Laudelina de Campos Melo

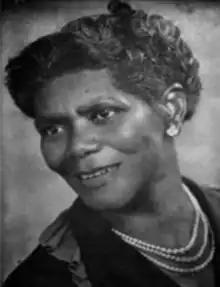

Laudelina de Campos Melo (12 October 1904 – 12 May 1991) was an Afro-Brazilian activist, labor organizer and community worker. A domestic worker for most of her life, she recognized early in life the discrimination against and undervaluation of working women. Throughout her life, she strove to change public perception and policy vis-à-vis domestic workers, and was successful in establishing organizations for domestic workers to lobby for being recognized as a class of workers entitled to labor rights.